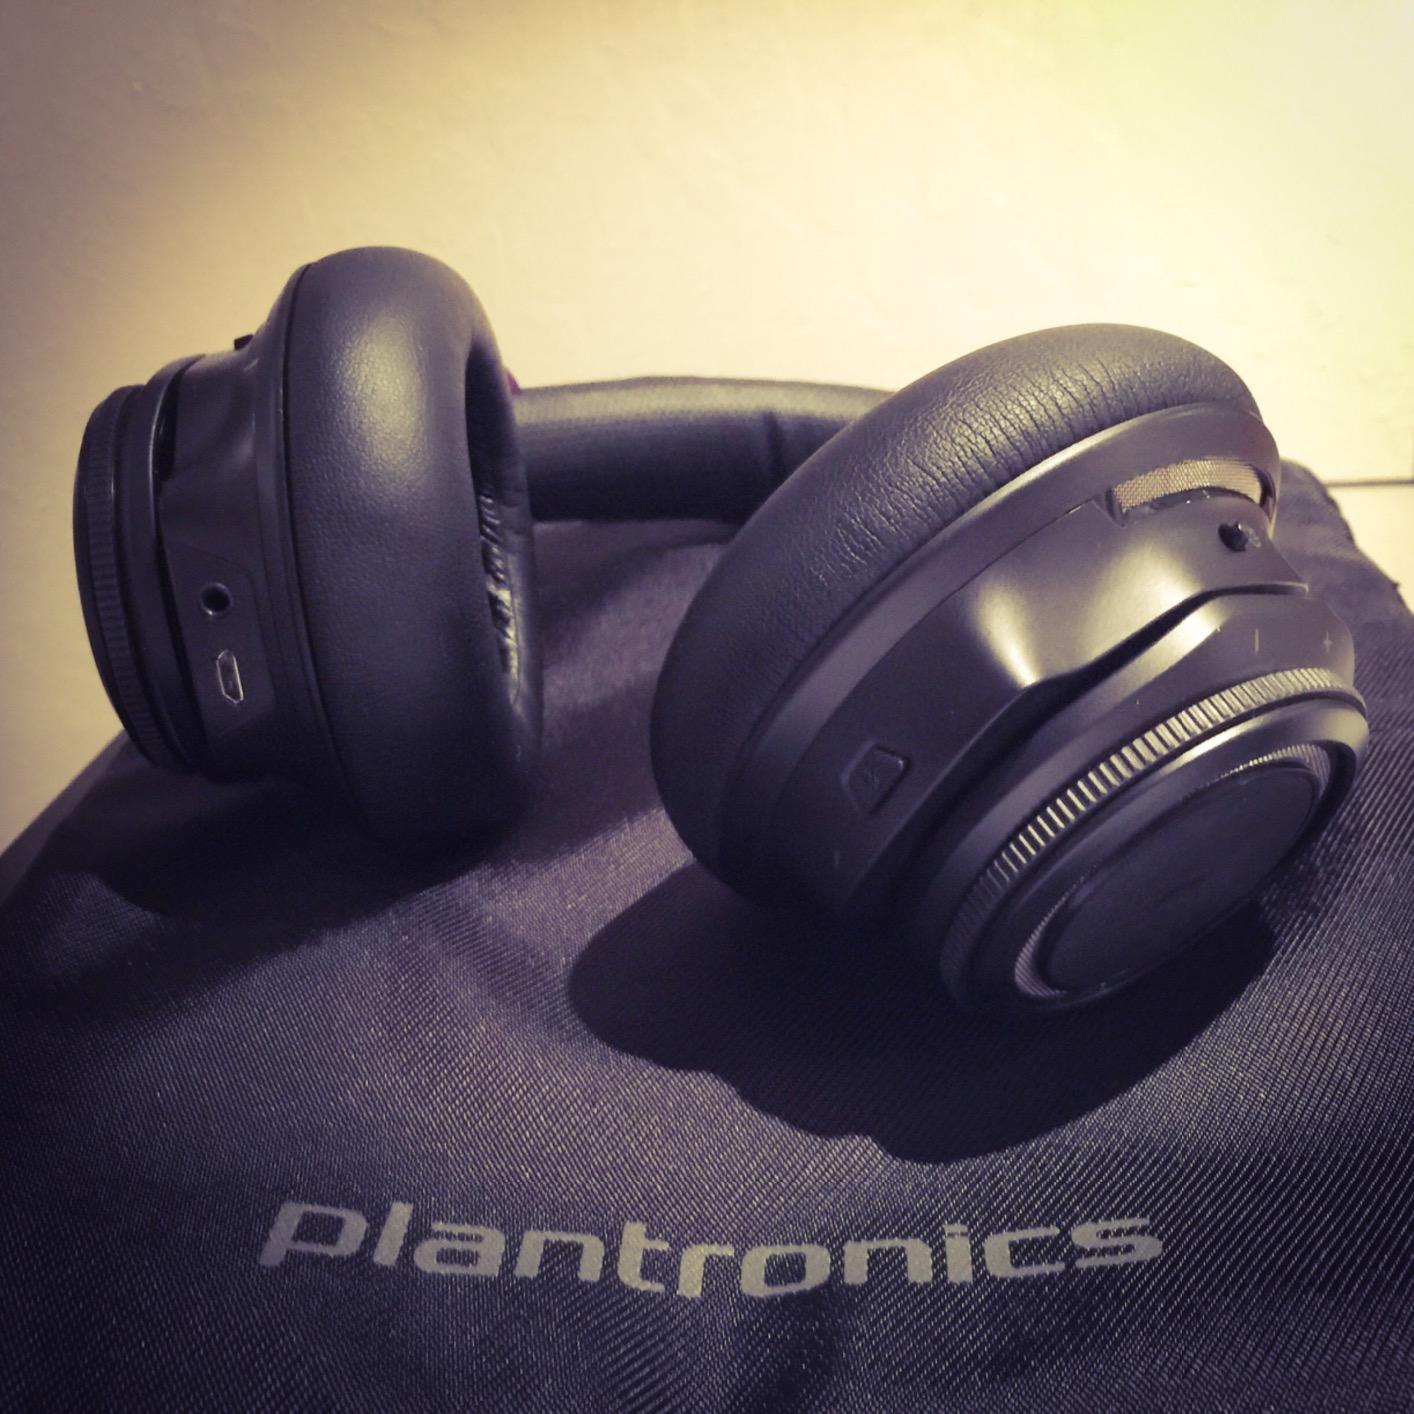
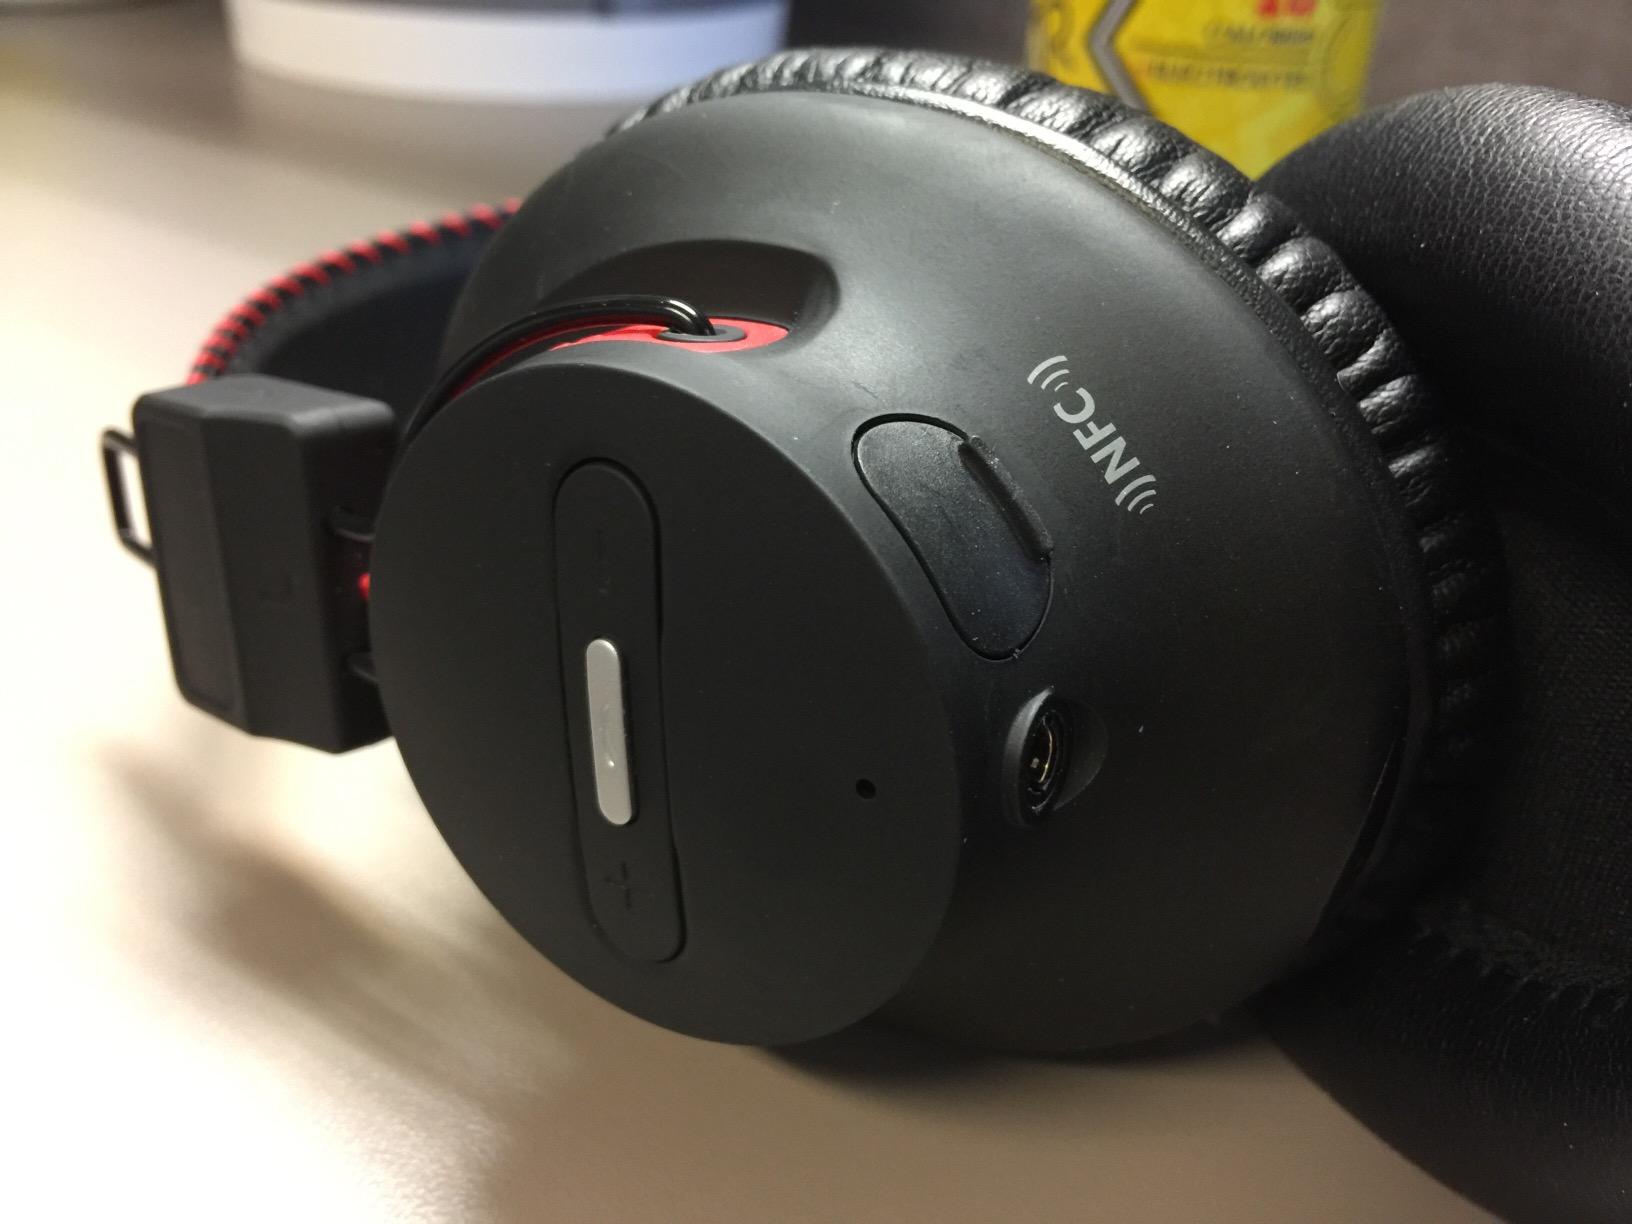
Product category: headphones
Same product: no